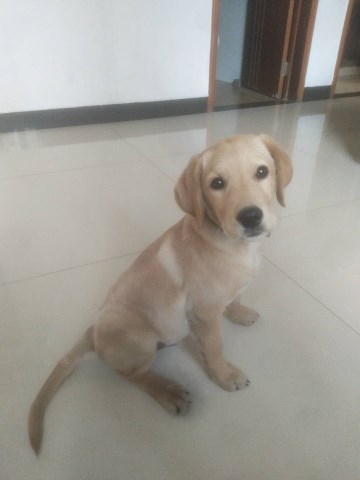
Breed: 3580-n000122-Labrador_retriever